Pryluky

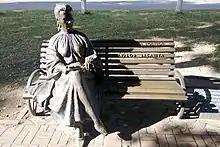
, Ukrainian poet

The oldest civil building in the town is the former chancellory and sacristy of the Pryluky Cossack Regiment. Apart from the diminutive Baroque church of St. Nicholas (1720), the town possesses two cathedrals. The old five-domed cathedral was built by Cossacks in the 1710s and 1720s in a simplified brand of Mazepa Baroque. The new Neoclassical cathedral (1806) has one cupola and is dedicated to the Nativity of the Theotokos.